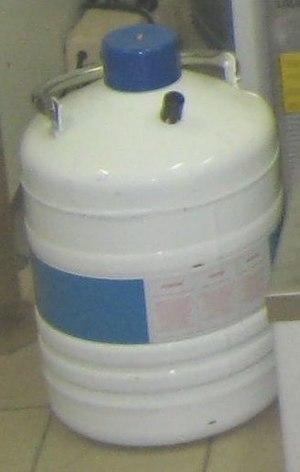
Un vase de Dewar d'une capacité de 10 l équipé d'une soupape de sécurité, pour le stockage et le transport d'azote liquide (par exemple).
Une soupape de sûreté ou soupape de sécurité est un dispositif de protection contre les surpressions, dans des installations devant supporter de fortes pressions mais qui pourraient être endommagées, voire détruites, si la pression devenait trop élevée.